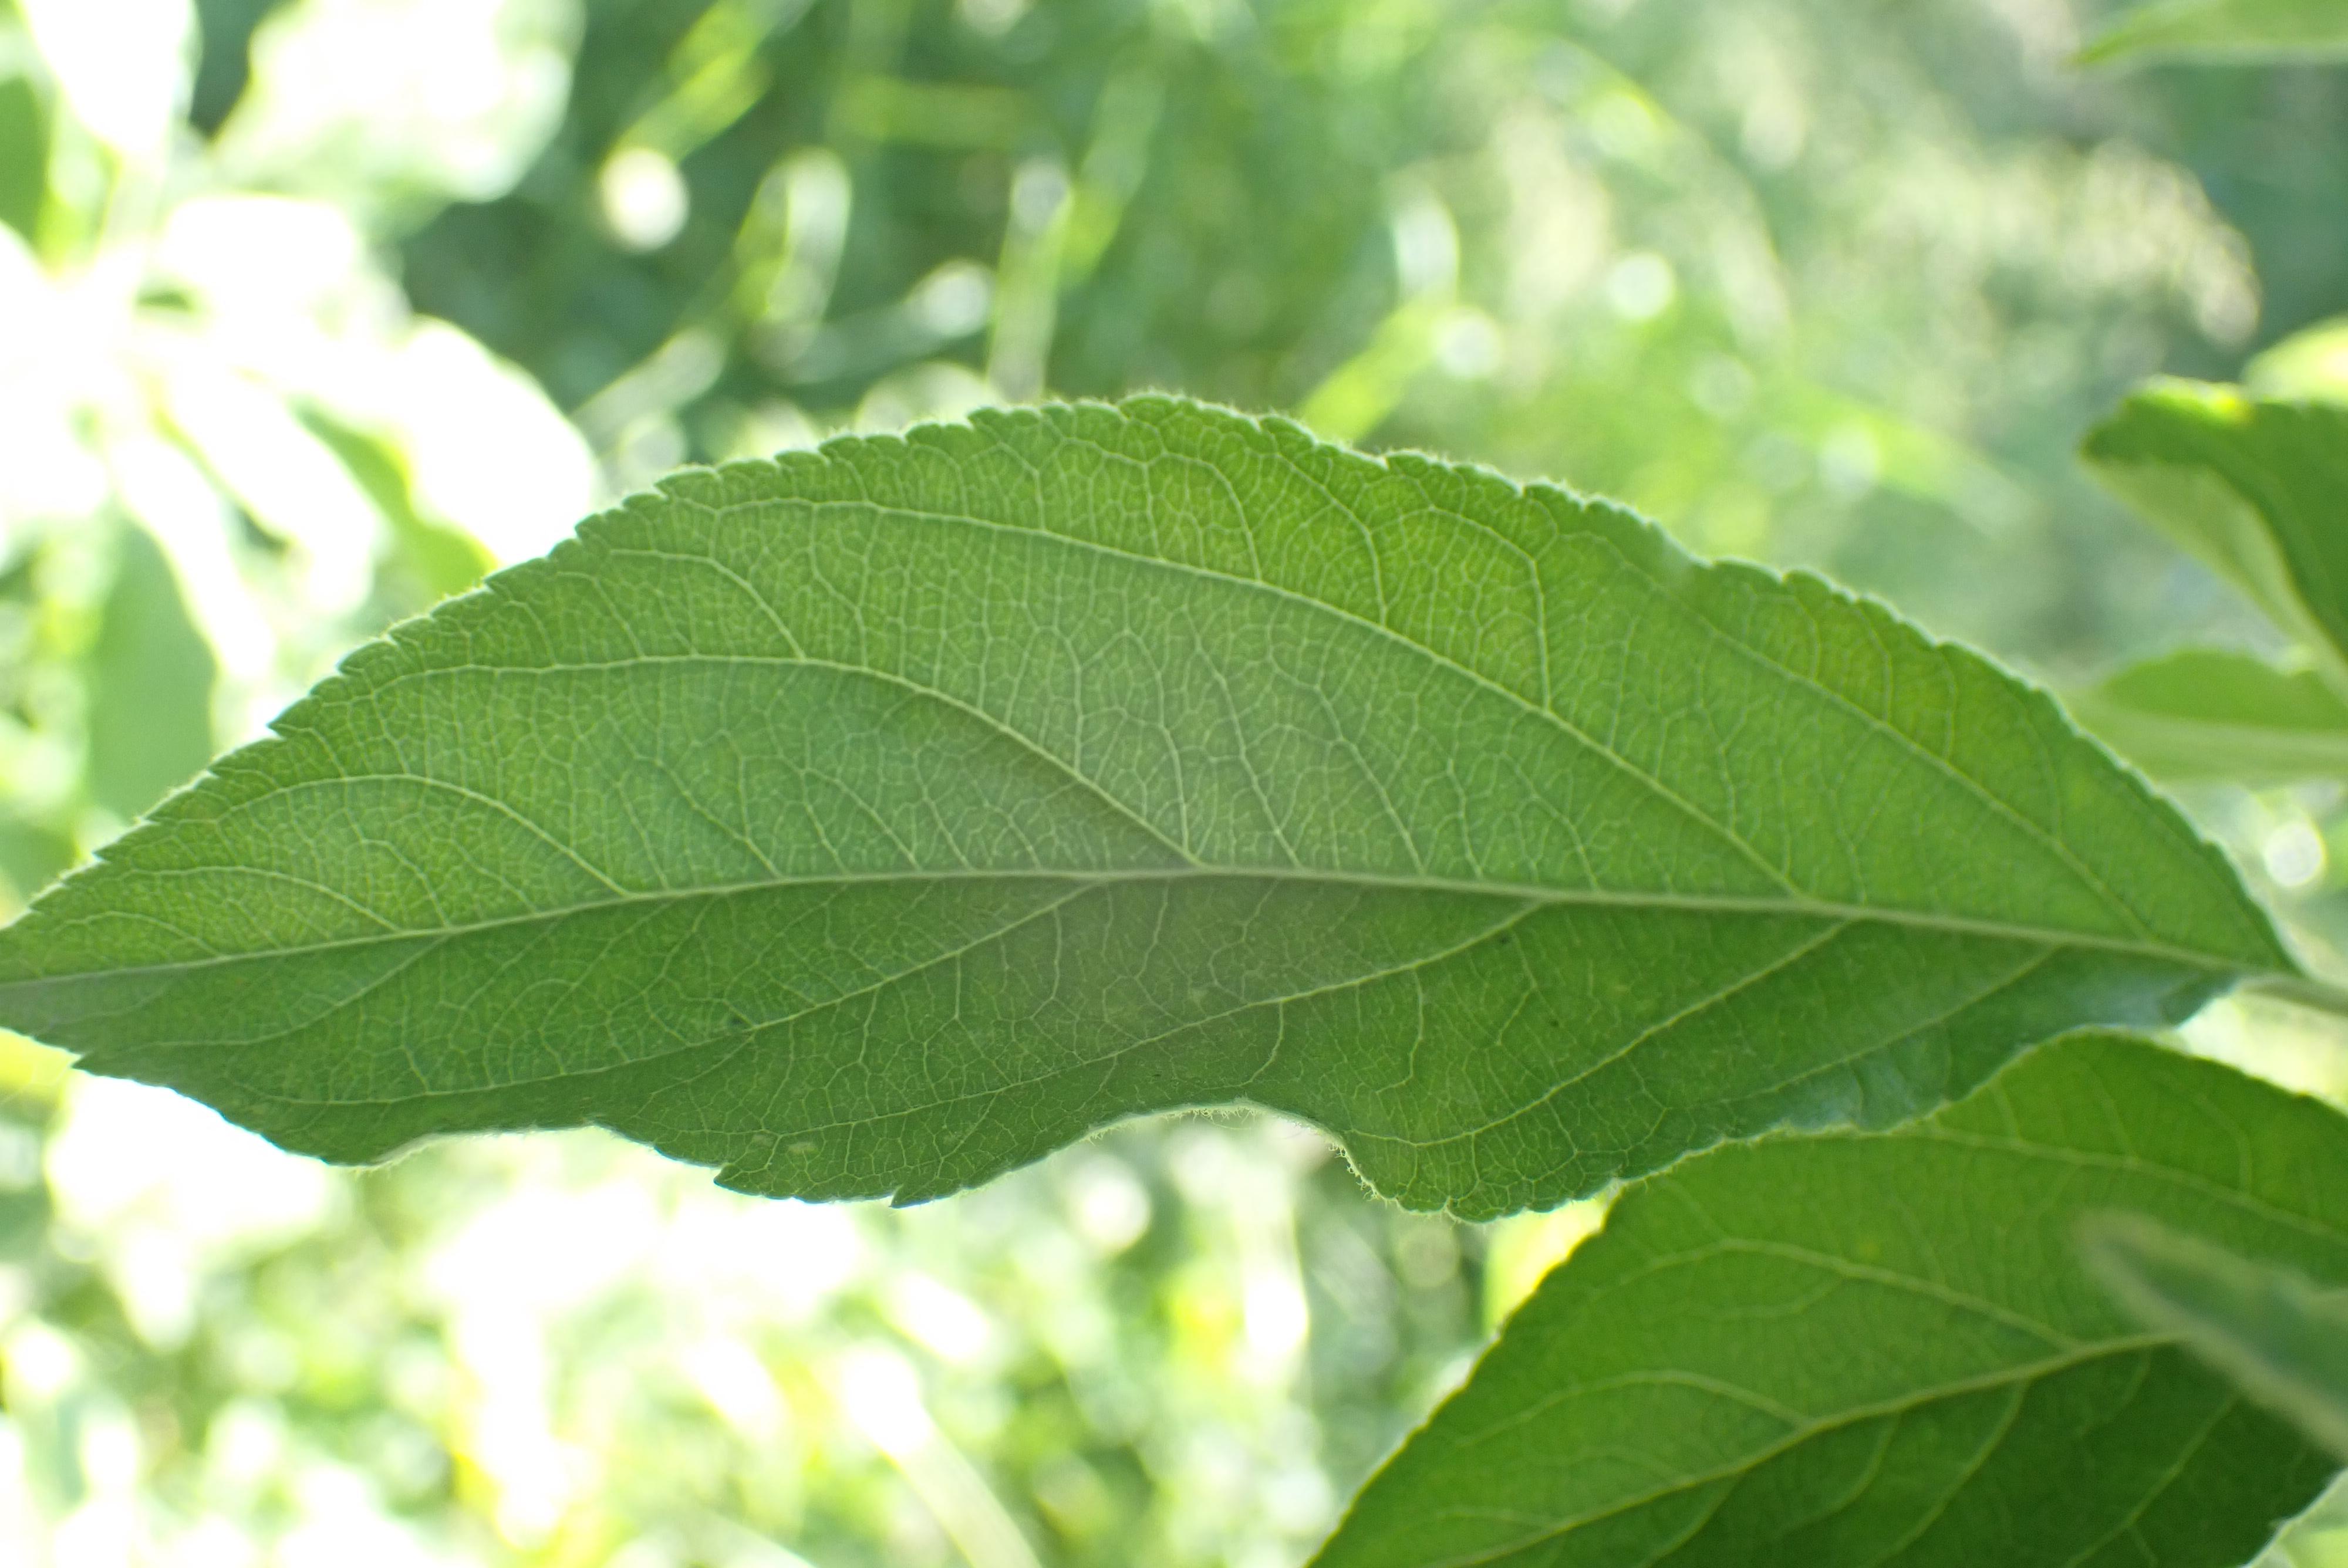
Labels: healthy